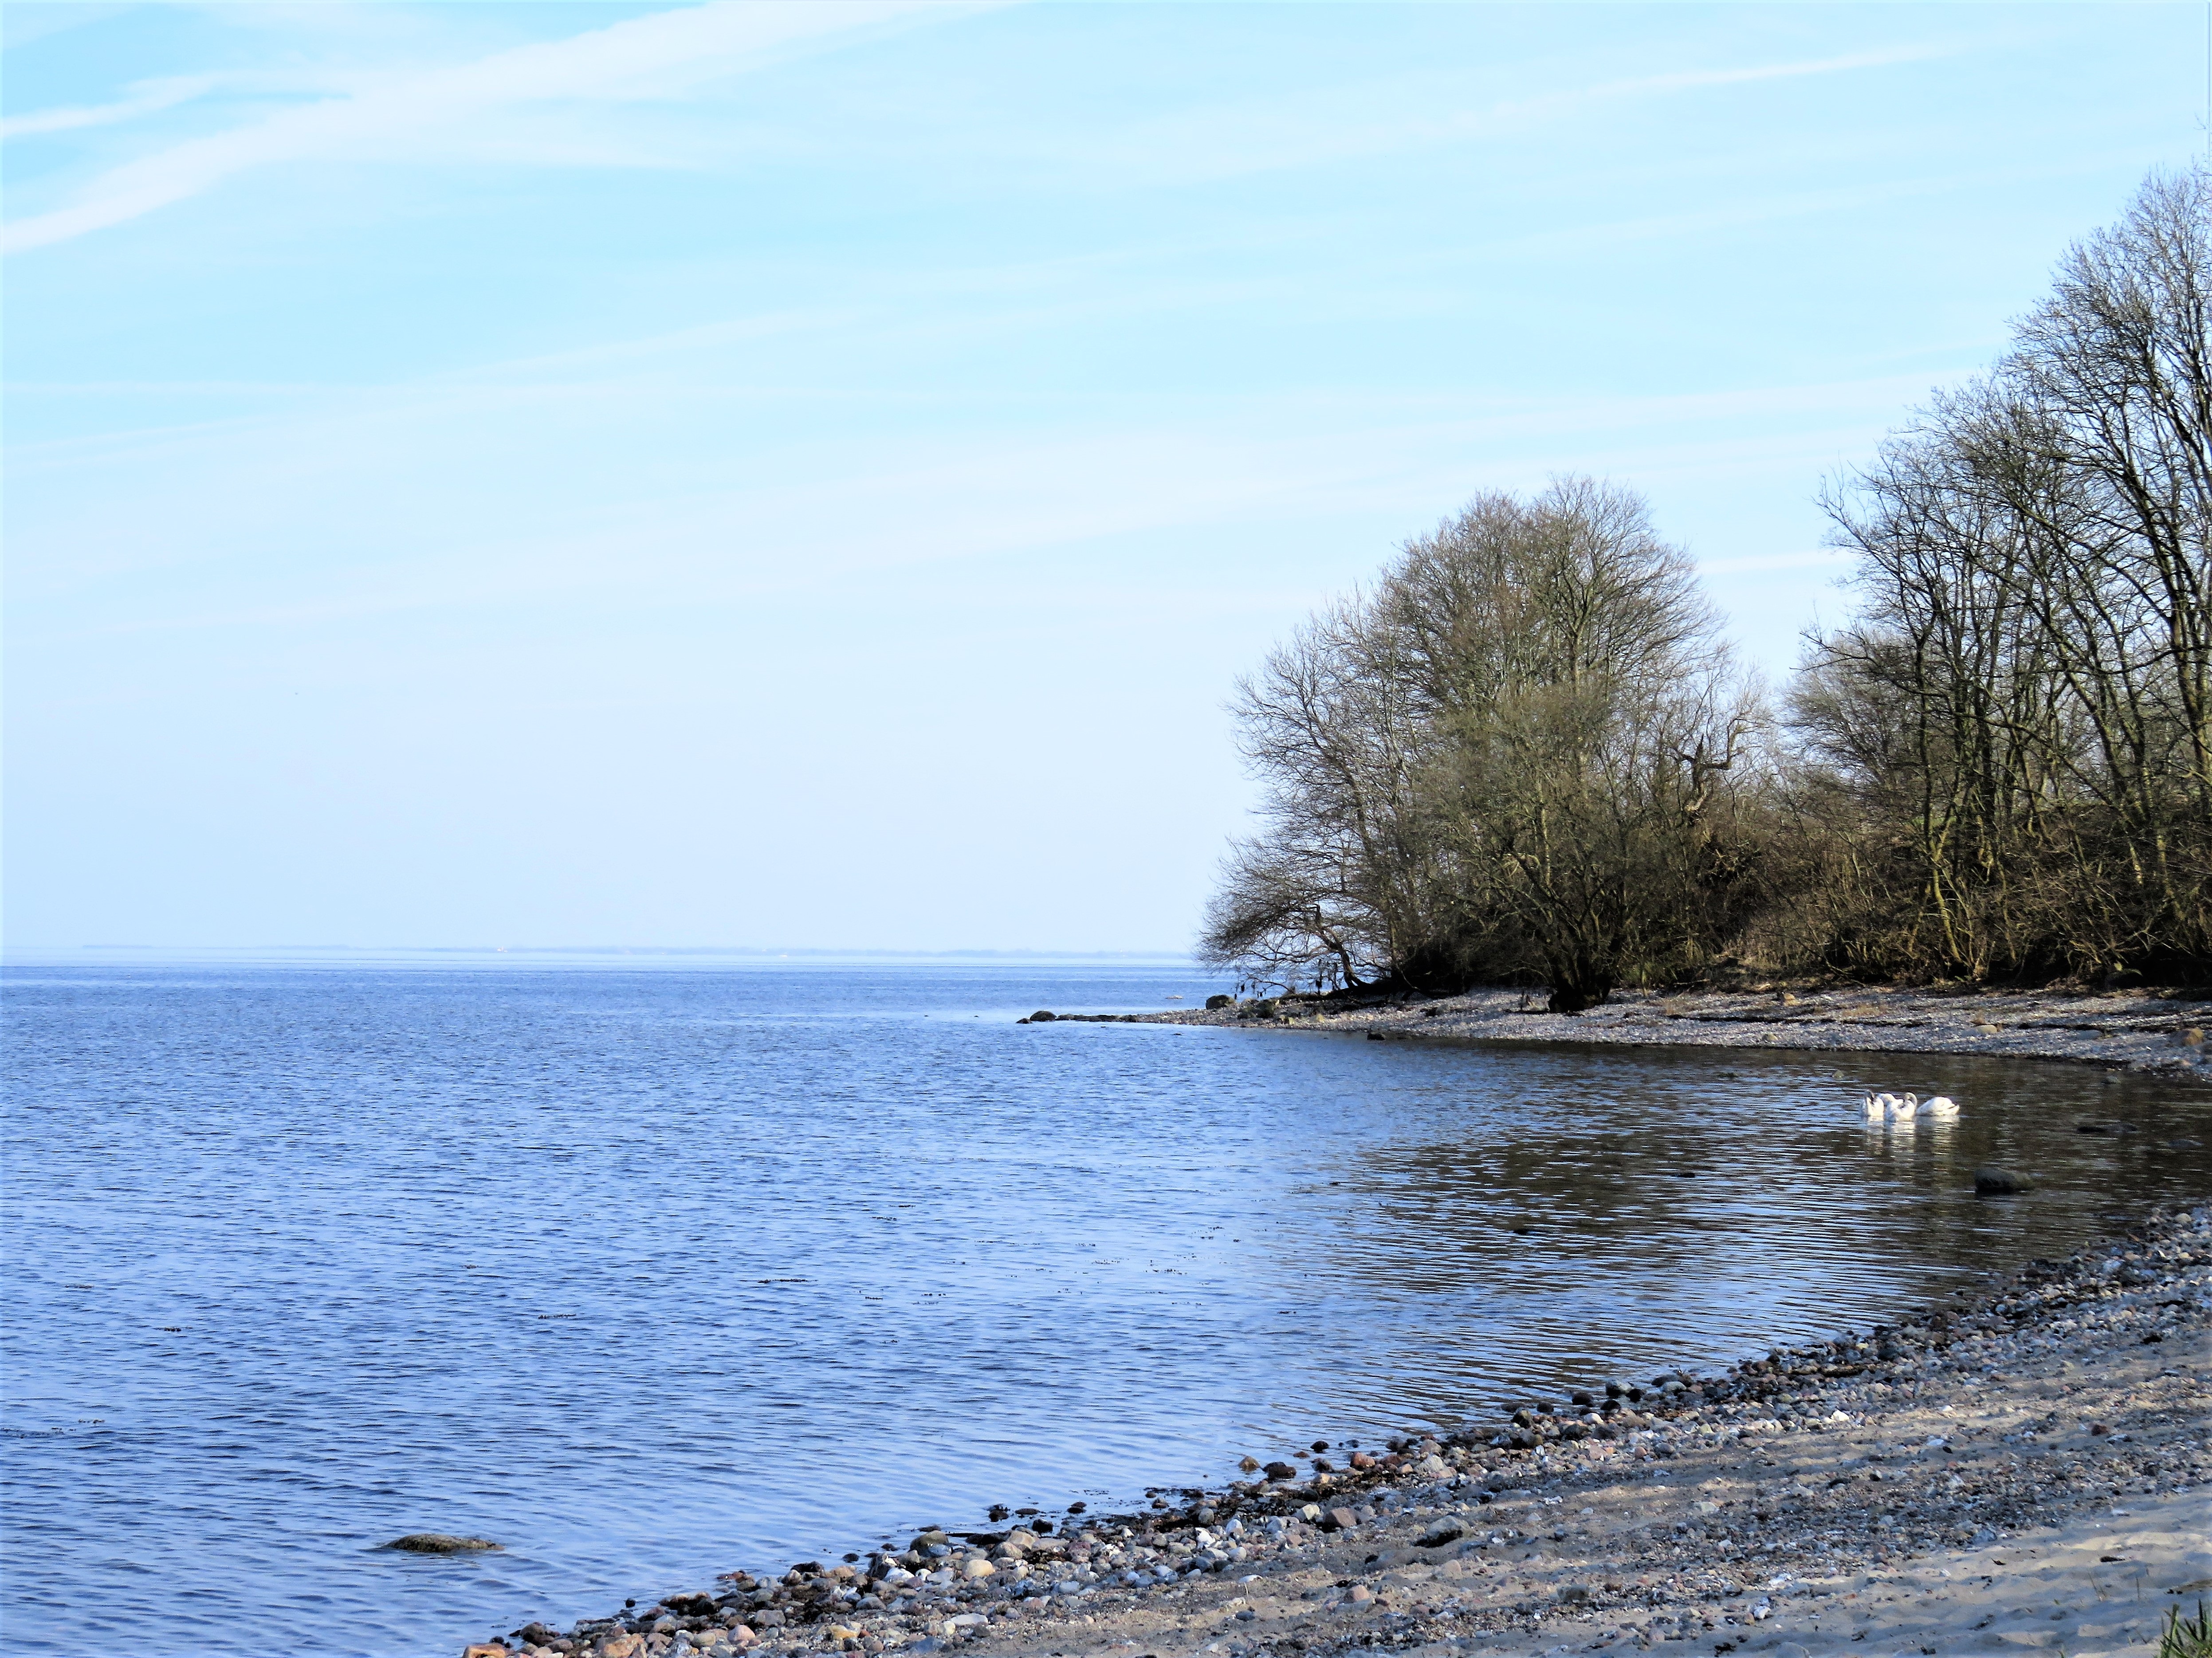
sea, coast, tree, water, nature, horizon, winter, shore, lake, river, reflection, bay, rest, reservoir, body of water, swans, loch, recovery, bright blue sky, stony underground, quiet lake, little bay, danish baltic sea coast